North Point Camp

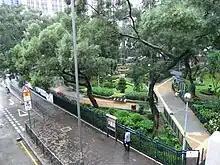
King's Road Playground in 2012. The park covers parts of the old camp site.

Built by the Hong Kong government as a refugee camp before the war, it was severely damaged during the Japanese invasion of Hong Kong Island on the night of 18 December 1941. It began life as a POW camp almost immediately after, as non-Chinese civilians from the area were interned there, as were the first men of West Brigade who were captured in the battles at the beachheads, Jardine's Lookout, and Wong Nai Chung Gap. After a few months, the Royal Naval prisoners were moved to Sham Shui Po POW Camp and North Point became purely Canadian. The Canadians themselves moved out to Sham Shui Po on 26 September 1942, at which point the camp was closed. Conditions at camp were overcrowded and unsanitary. The two main threats that the prisoners faced were disease and the lack of food, which proved fatal for many interned at the camp.